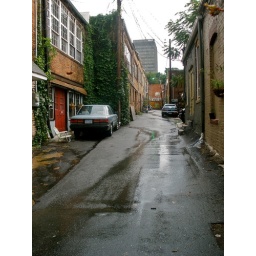
Pretty red door amid the drabness of this small street near downtown Asheville, N.C.